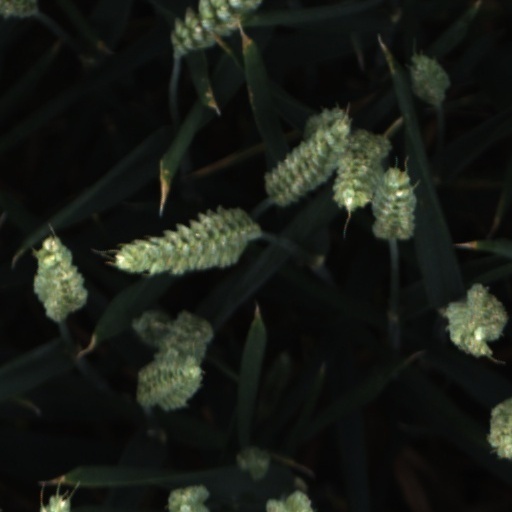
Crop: wheat